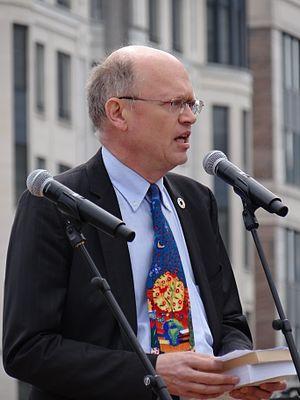
Jean-Pascal van Ypersele de Strihou lors d'un discours à l'occasion de la Marche pour la Science à Bruxelles le 22 avril 2017.
Jean-Pascal van Ypersele de Strihou, né à Bruxelles en 1957, docteur en sciences physiques de l'UCLouvain est un climatologue belge, professeur ordinaire de climatologie et de sciences de l'environnement à l'UCLouvain. Ancien vice-président du GIEC, il est partisan de l'atténuation du changement climatique au moyen d'une forte réduction des émissions dues aux combustibles fossiles.